Friedrich Kambartel

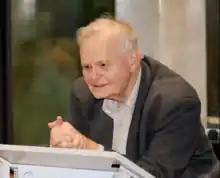

Kambartel was born on 17 February 1935 in Münster, Germany. He studied physics, mathematics and philosophy at the University of Münster, where he received his PhD (in mathematics) and his “habilitation”, the postdoctoral lecture qualification (in philosophy). In 1966 he was appointed Professor of Philosophy at the University of Constance, where he took active part in making it a reform university (“Little Harvard on Lake Constance”). Kambartel had close ties to the "Erlangen School" of constructivist philosophy of science. He taught in Frankfurt am Main from 1993 until his retirement in 2000. He died on April 25, 2022, in Constance.